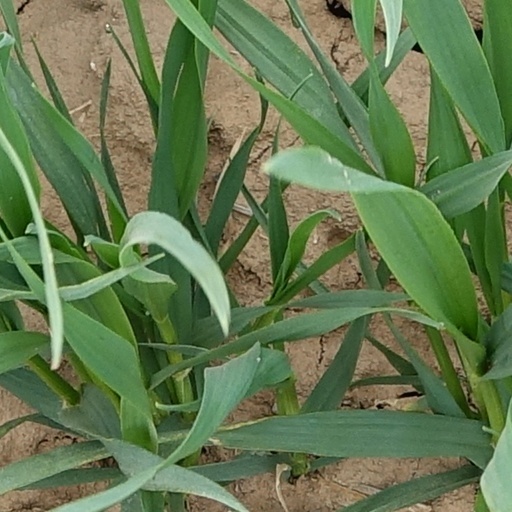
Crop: wheat